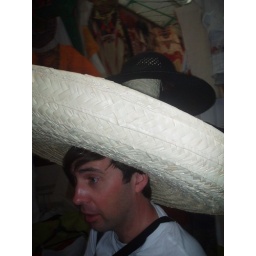
My friend bought an excellent mMexican hat in Oaxaca. Here he is in a market in Oaxaca. Spring 2006.